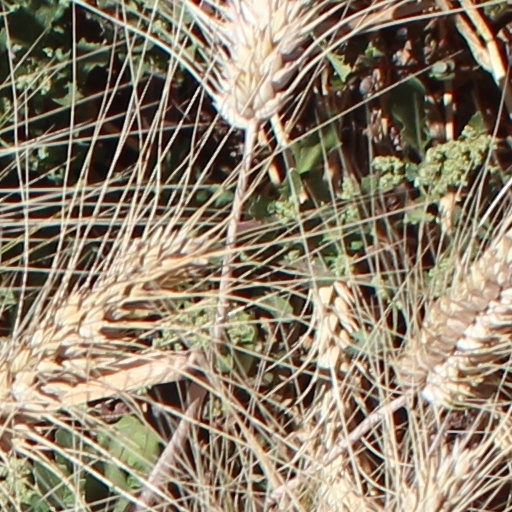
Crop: wheat